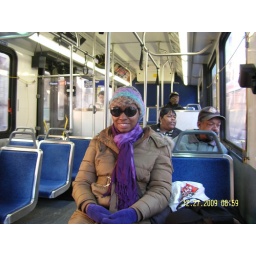
Nicole on bus in Philly, en route to train station